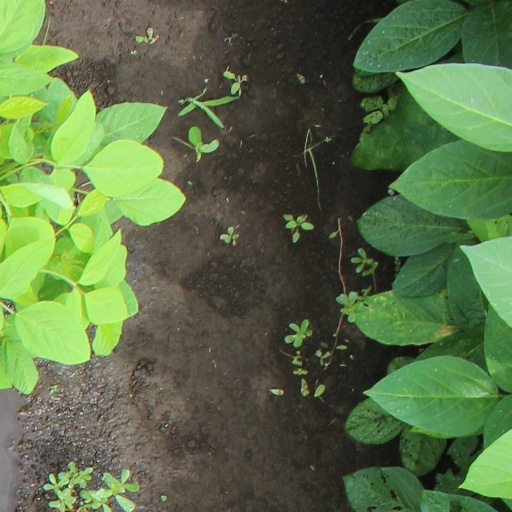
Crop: soybean